No. 3 Elementary Flying Training School RAAF

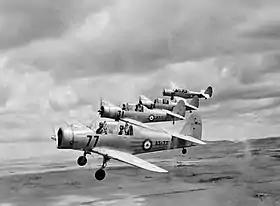
Three-quarter view of four military monoplanes in flight

The first training courses at No. 3 EFTS were not conducted by RAAF instructors under the auspices of EATS but by Essendon's civil organisations under government contract. The training aircraft were privately owned de Havilland Tiger Moths and Gipsy Moths. All air cadets were subject to RAAF discipline, and the school's training program was directed by Squadron Leader King. The initial intake of sixteen students arrived on 8 January 1940, and received eight weeks of instruction that finished on 4 March; all but one of the trainees had prior flying experience, and the course was accident-free. The next student intake at No. 3 EFTS arrived on 5 February 1940. The school's inaugural EATS course commenced in May. Overall student numbers at this time were reported as being 48, while staff totalled 50. The second EATS course began in July. By this time, Essendon's civilian presence had effectively been absorbed by the military organisation; privately owned aircraft were taken over by the RAAF, which had also begun employing its own aircraft, the first being a Gipsy Moth that arrived in March. Training accidents were frequent, particularly during landings, but did not result in any fatalities.